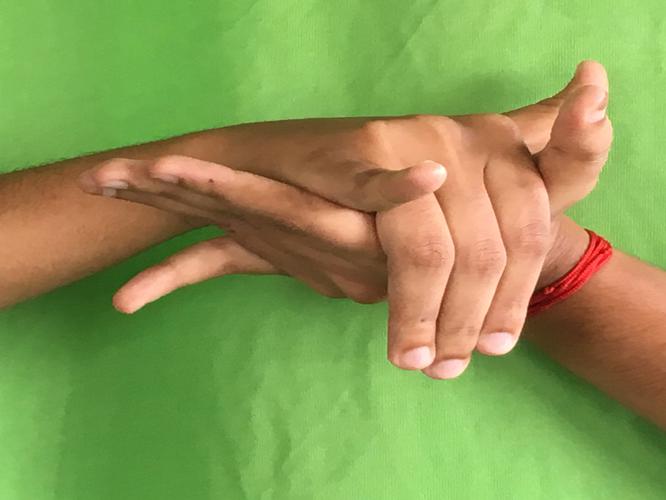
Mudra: Kurma
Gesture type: double_hand